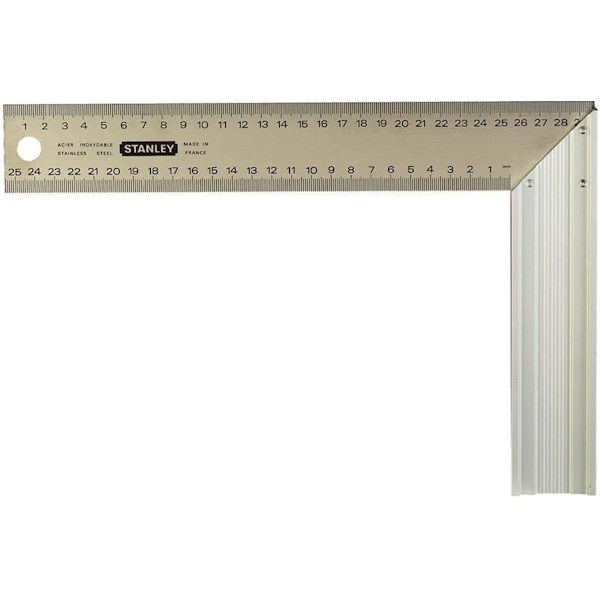
STANLEY SQUADRA PER FALEGNAMI LAMA INOX GRADUATA
Stanley squadra per falegnami. Lama in acciaio inox graduata in millimetri sui 2 lati. Base a 45° in alluminio pressofuso.
Brand: Stanley
Category: Hardware > Tools > Measuring Tools & Sensors > Squares > Framing Squares